Carter Hall (Millwood, Virginia)

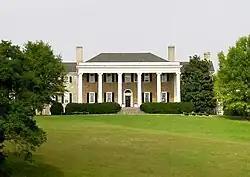
Carter Hall

Carter Hall was the Millwood, Virginia, USA estate of Lt. Col. Nathaniel Burwell (1750–1814). It is located in the upper Shenandoah Valley, off Virginia Route 255 northeast of Millwood. The estate includes a grand plantation house, a great lawn, and terraced gardens, and has panoramic views in all directions. It is listed on the National Register of Historic Places.